Thornton Wilder

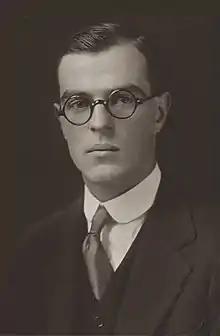
Wilder in his 1920 Yale College graduation photo

Wilder began writing plays while at the Thacher School in Ojai, California, where he did not fit in and was teased by classmates as overly intellectual. According to a classmate, "We left him alone, just left him alone. And he would retire at the library, his hideaway, learning to distance himself from humiliation and indifference." His family lived for a time in China, where his sister Janet was born in 1910. He attended the English China Inland Mission Chefoo School at Yantai, but returned with his mother and siblings to California in 1912 because of the unstable political conditions in China at the time. Thornton graduated from Berkeley High School in 1915.